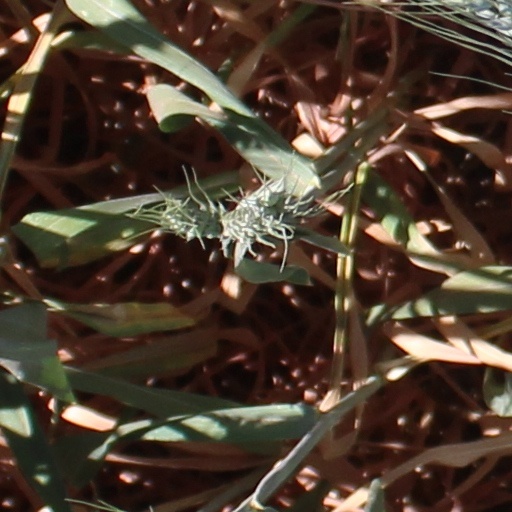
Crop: wheat